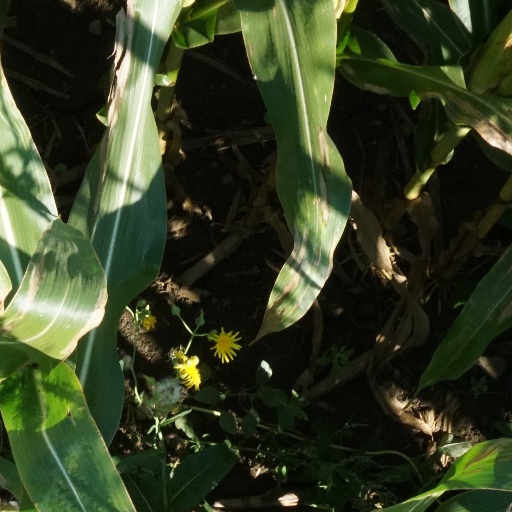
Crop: maize; corn